Michael Curtiz

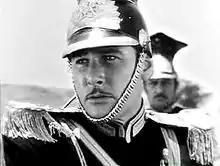
Errol Flynn in "The Charge of the Light Brigade" (1936)

The film was a major success with positive critical reviews. It was nominated for the Academy Award for Best Picture, and though not nominated, Curtiz received the second-highest number of votes for Best Director, solely from write-in votes. It also made stars of both Flynn and de Havilland, and it elevated Curtiz to being the studio's leading director.